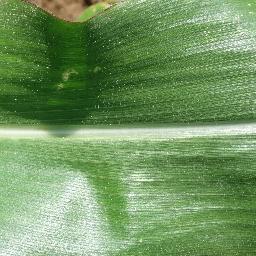
Label: Corn___healthy